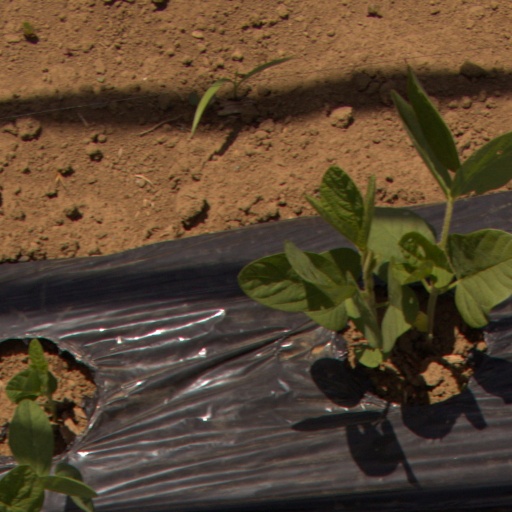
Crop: Jerusalem artichoke